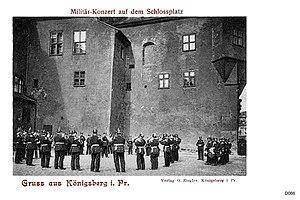
Le château de Königsberg était un château situé à Königsberg, en Prusse-Orientale. Détruit après-guerre, il est remplacé pendant les années 1960 par la Maison des Soviets de Kaliningrad. Le château était constitué d'une cathédrale, d'un musée et de bâtiments administratifs.